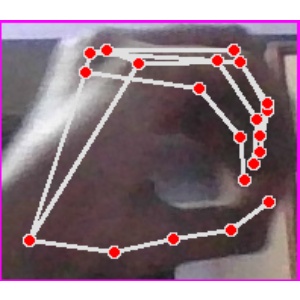
अक्षर: ठ